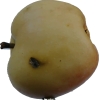
Label: Apple 14